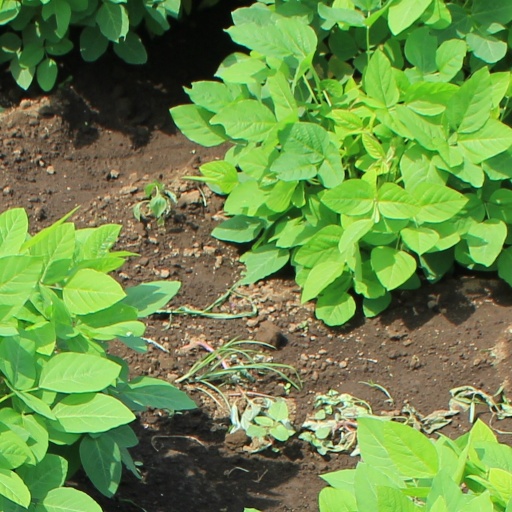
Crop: soybean